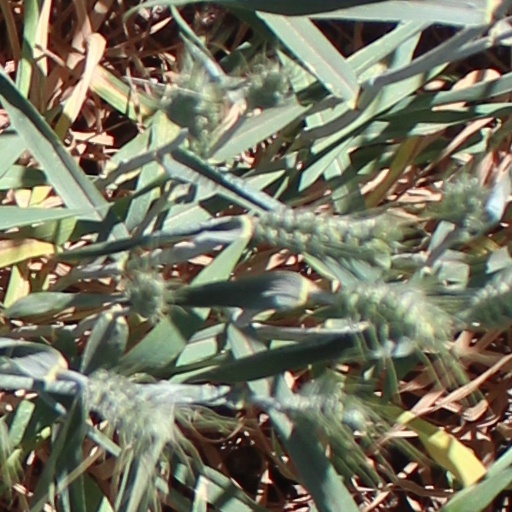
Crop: wheat